UCLA–USC rivalry

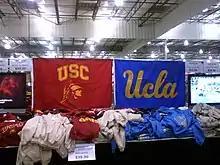
UCLA and USC gear on sale at side by side at Costco

UCLA has dominated men's volleyball under the coaching of Al Scates. As of 2023, UCLA has won 20 NCAA championships. The next closest school is Pepperdine with five NCAA titles. USC has won four NCAA titles, the third-winningest program in the sport. UCLA and USC have faced each other in the championship game of the NCAA Men's Volleyball Championship four times.